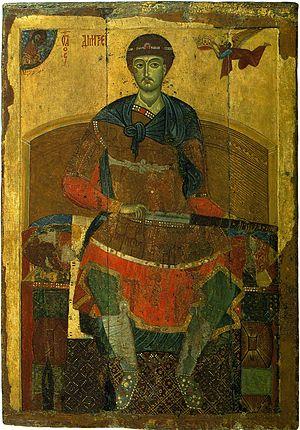
Saint Démétrios de Salonique ou Démétrios de Thessalonique est une icône russe pré-mongole, réalisée au XIIᵉ siècle. Elle se trouve aujourd'hui dans les collections de la galerie Tretiakov
Icônes russes.
Les couleurs de l'icône peuvent être décrites dans une approche artistique. Outre l'impression visuelle qu'elles produisent sur le spectateur, elles s'adressent à sa sensibilité et donnent une signification à l'objet représenté par leurs caractères symboliques. Le dessin de l'icône s'adresse, par contre, à la raison, malgré sa stylisation et ses aspects émotifs.
Les icônes russes pré-mongoles sont les icônes datant des XIᵉ siècle, XIIᵉ siècle début du XIIIᵉ siècle qui ont été réalisées avant les invasions mongoles au milieu du XIIIᵉ siècle. Il ne faut toutefois pas isoler de manière exagérée, sinon quant à leurs dates précises de réalisation, les œuvres pré-mongoles et celles de la période postmongole. Après, comme avant l'invasion mongole, Novgorod, Pskov, Moscou continuent à puiser à la source de l'art byzantin.